Walnut Ridge Army Airfield Access Road

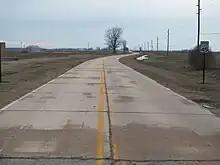

thumb

The Walnut Ridge Army Airfield Access Road is a historic roadway segment near College City, Arkansas. It consists of about of Fulbright Avenue, extending east from its junction with the U.S. Highway 67 (US 67) to Stafford Lane. It has a largely original concrete surface , with gravel shoulders. It also passes over two period culverts. The roadway is part of the original main access road to the Walnut Ridge Army Airfield, and was built in 1942–43, when the field was in active use during World War II. It is a well-preserved example of the period road building.